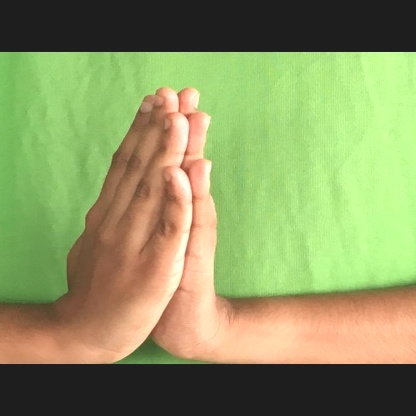
Mudra: Anjali